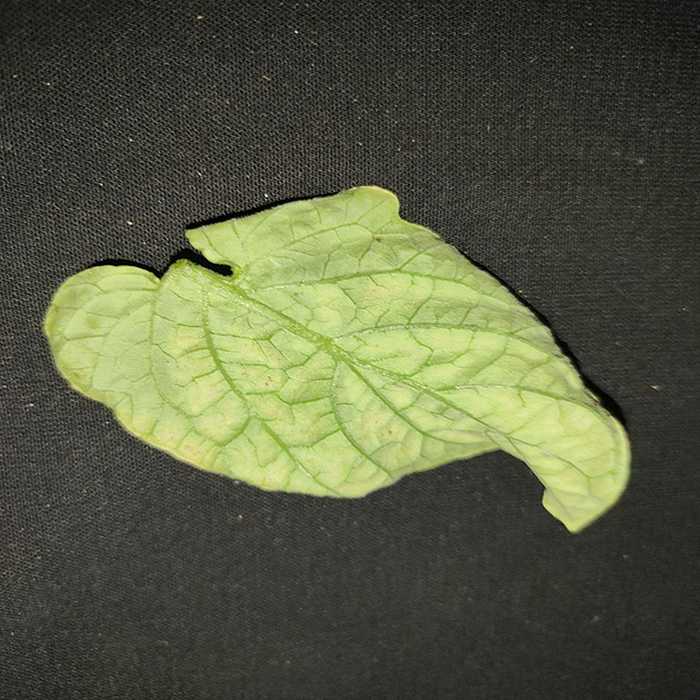
Plant: Tomato
Label: Tomato spotted wilt